Operation Condor

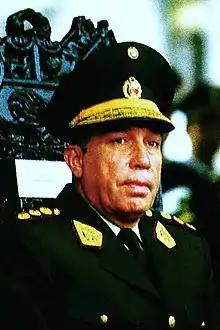
The Peruvian dictator Francisco Morales Bermúdez was part of Operation Condor

When Augusto Pinochet was arrested in London in 1998 in response to Spanish magistrate Baltasar Garzón's request for his extradition to Spain, additional information concerning Condor was revealed. One of the lawyers seeking his extradition said there had been an attempt to assassinate Carlos Altamirano, leader of the Chilean Socialist Party. He said that Pinochet met Italian neo-fascist terrorist Stefano Delle Chiaie during Francisco Franco's funeral in Madrid in 1975 and arranged to have Altamirano murdered. The plan failed. Chilean judge Juan Guzmán Tapia eventually established a precedent concerning the crime of "permanent kidnapping": since the bodies of victims kidnapped and presumably murdered could not be found, he deemed that the kidnapping was thought to continue, rather than to have occurred so long ago that the perpetrators were protected by an amnesty decreed in 1978 or by the Chilean statute of limitations. In November 2015, the Chilean government acknowledged that Pablo Neruda might have been murdered by members of Pinochet's regime.